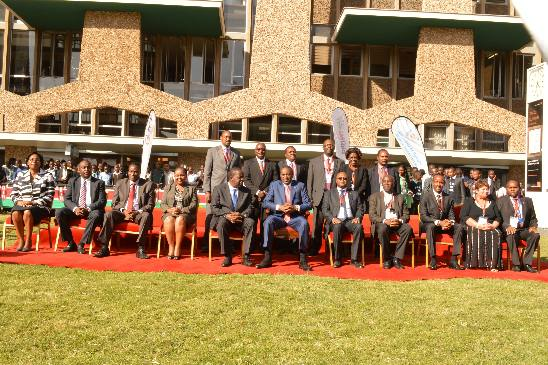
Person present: Yes